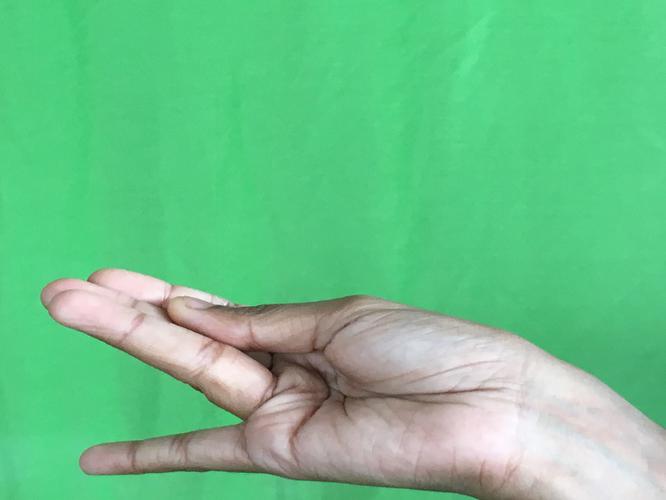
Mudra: Chaturam
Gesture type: single_hand